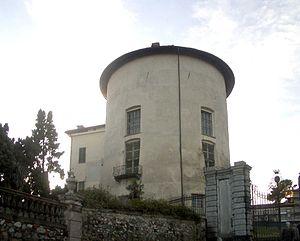
Le château de Masino, situé près de Caravino, est l'un des plus connus du Piémont. Il a été démoli au milieu du XVIᵉ siècle et reconstruit au cours du siècle suivant.
Caravino est une commune de la ville métropolitaine de Turin dans le Piémont en Italie.